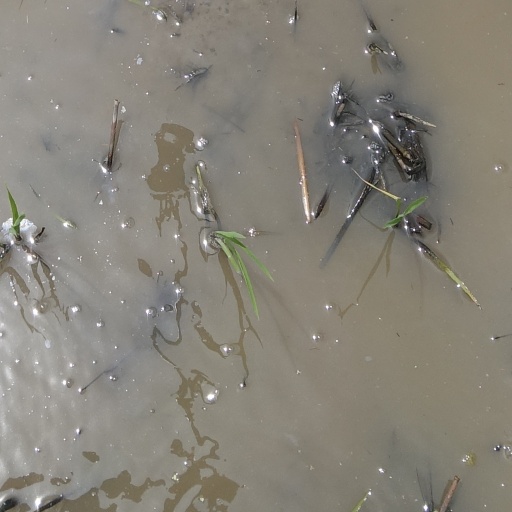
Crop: rice